Israel Aerospace Industries

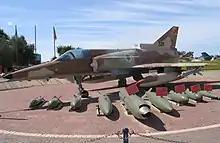
IAI Kfir

In response to the French embargo, IAI began developing its own fighter aircraft, a derivative of the Mirage 5 called the IAI Nesher ("hawk"), in 1968. The Nesher entered service in 1971, in time for the Yom Kippur War. The Nesher was followed by the IAI Kfir ("lion cub"), which was developed as a result of Israel's need for adapting the Dassault Mirage III to the specific requirements of the Israeli Air Force. The Kfir entered service with the IAF in 1975, the first units being assigned to the 101st "First Fighter" Squadron. Over the following years, several other squadrons were also equipped with the new aircraft. The Kfir's first recorded combat action took place on 9 November 1977, during an Israeli air strike on a training camp at Tel Azia, in Lebanon. The only air victory claimed by a Kfir during its service with the IAF occurred on 27 June 1979 when a Kfir C.2 shot down a Syrian MiG-21.